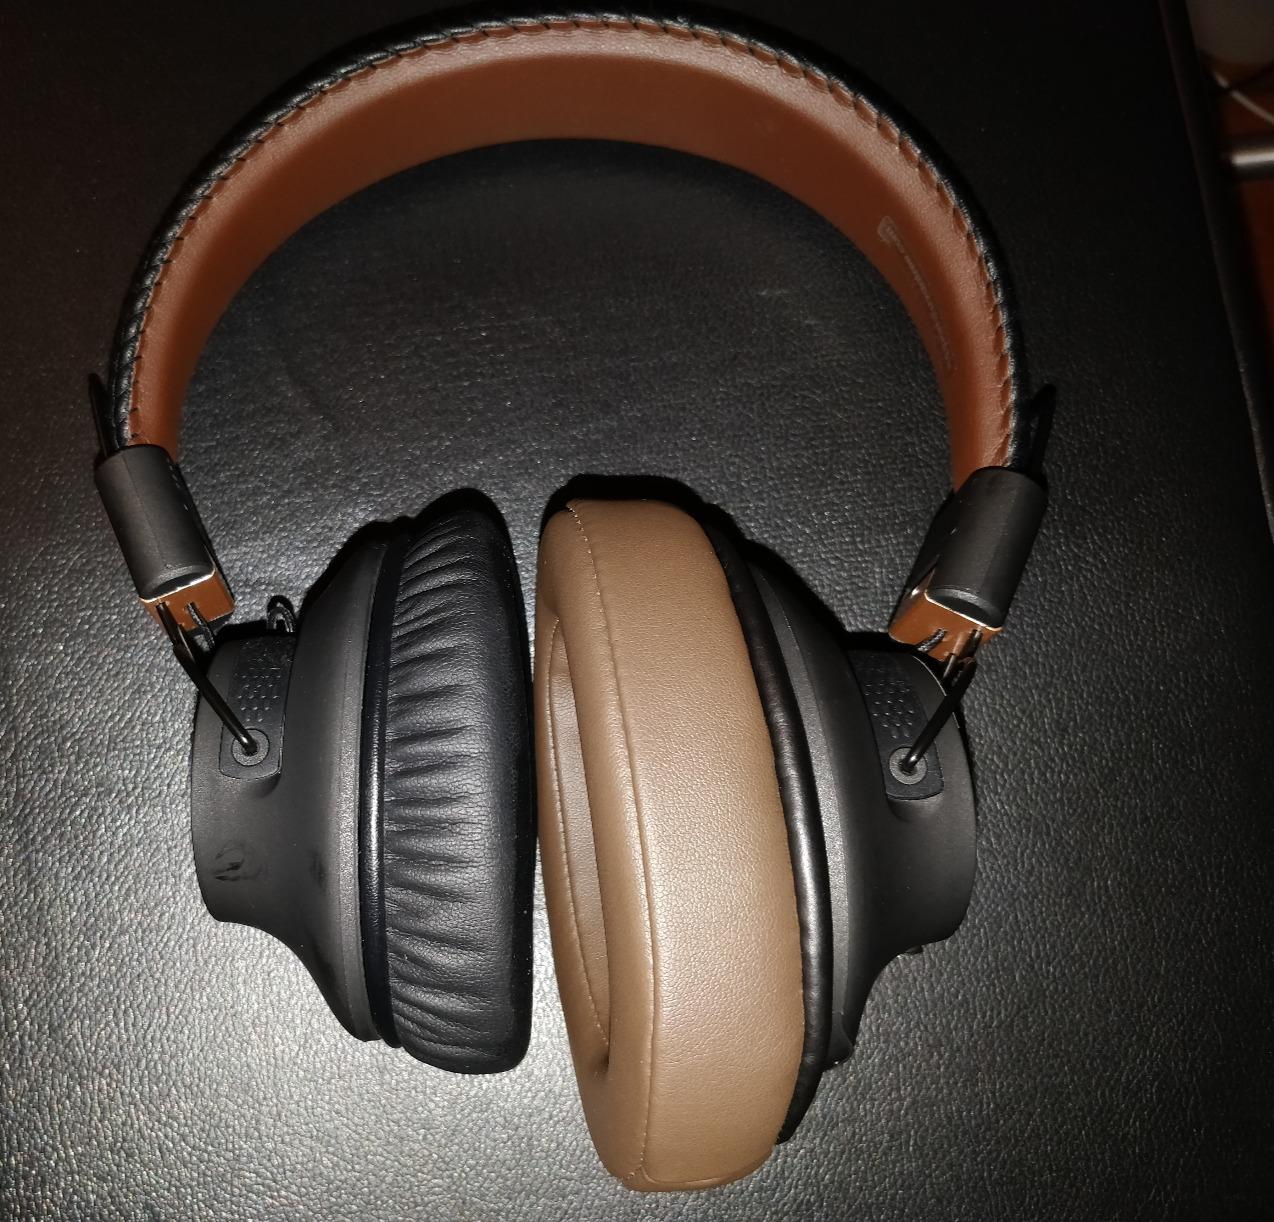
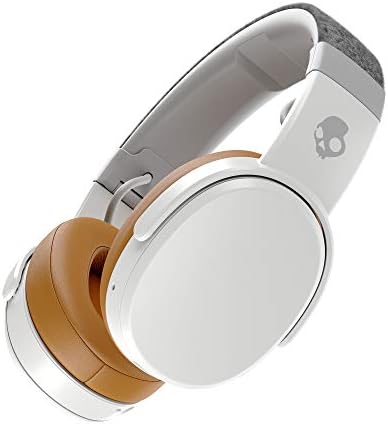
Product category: headphones
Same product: no